Herby Wade

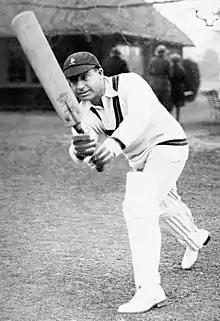
Wade pictured in about 1935

Herbert Frederick Wade (14 September 1905 – 23 November 1980) was a South African cricketer who played in 10 Test matches in 1935 and 1935–36.